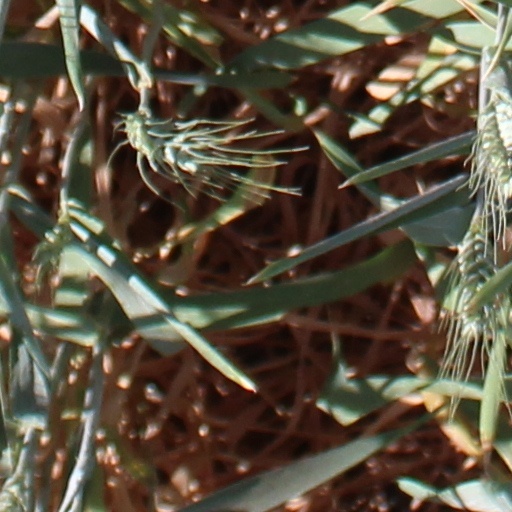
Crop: wheat